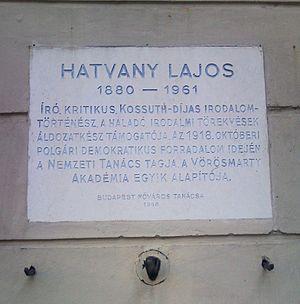
Lajos Hatvany, jusqu'en 1897 Ludwig Deutsch, et jusqu'en 1917 Lajos Hatvany-Deutsch, né le 28 octobre 1880 et mort le 12 janvier 1961 à Budapest, est un écrivain et un critique littéraire hongrois.